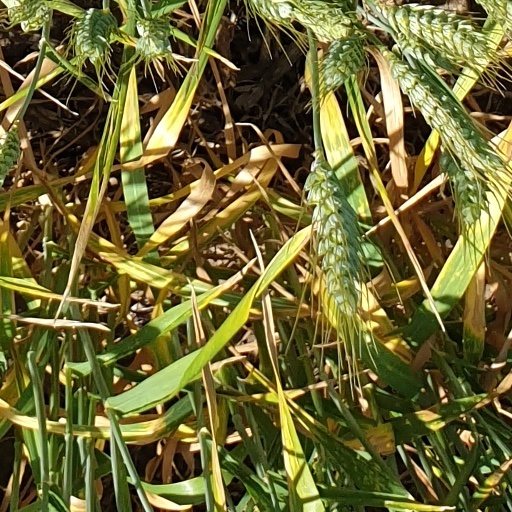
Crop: wheat